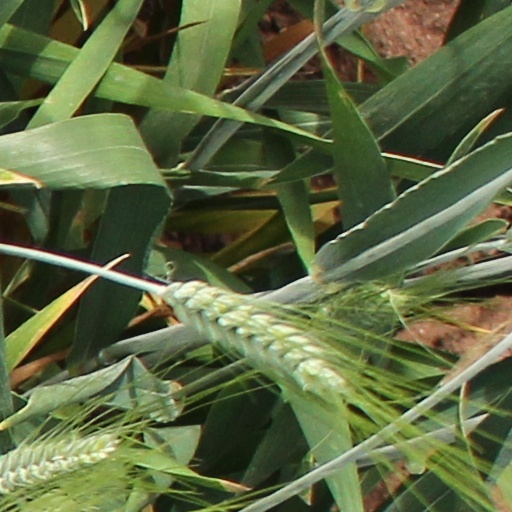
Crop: wheat